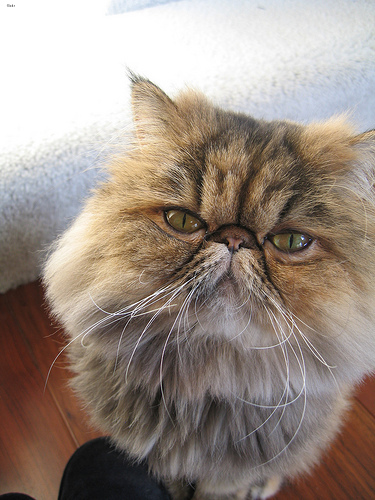
Animal: cat
Breed: persian